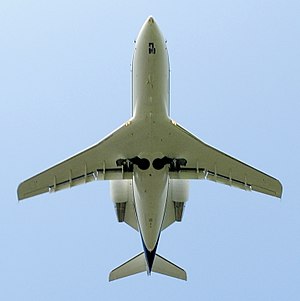
Bombardier CL-600 Challenger / Specifikationer / CL-601-3A
Bombardier Challenger 600 serien er en familie af jetdrevne forretningsfly. De blev først produceret af Canadair mens dette var et uafhængigt firma, og fra 1986 af Canadair som en division af Bombardier Aerospace. Inklusive Challenger 300 og Challenger 850 er der 1.600 Bombardier Challenger i tjeneste, og flåden har logget 7,3 millioner flyvetimer i løbet af over 4,3 millioner flyvninger.